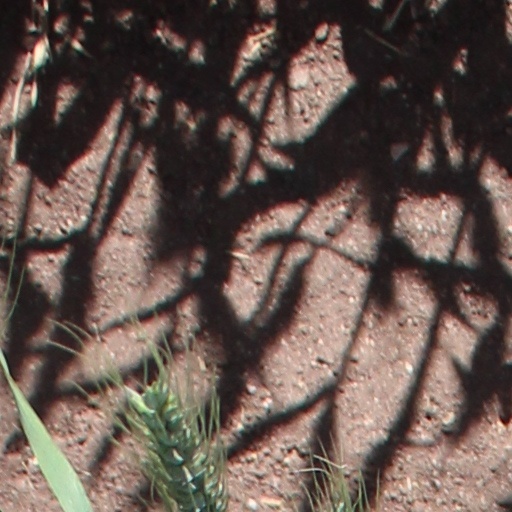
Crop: wheat